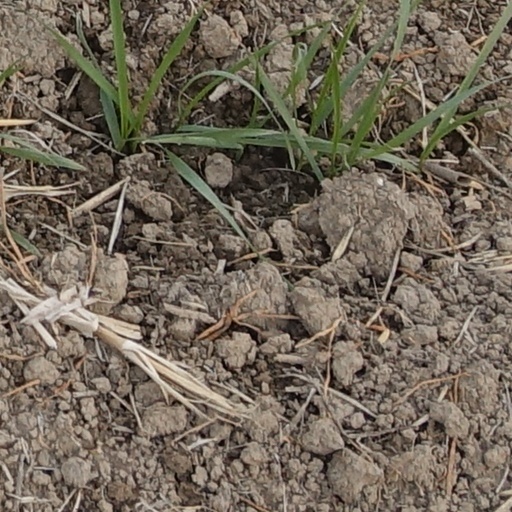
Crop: wheat